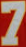
Number: 7